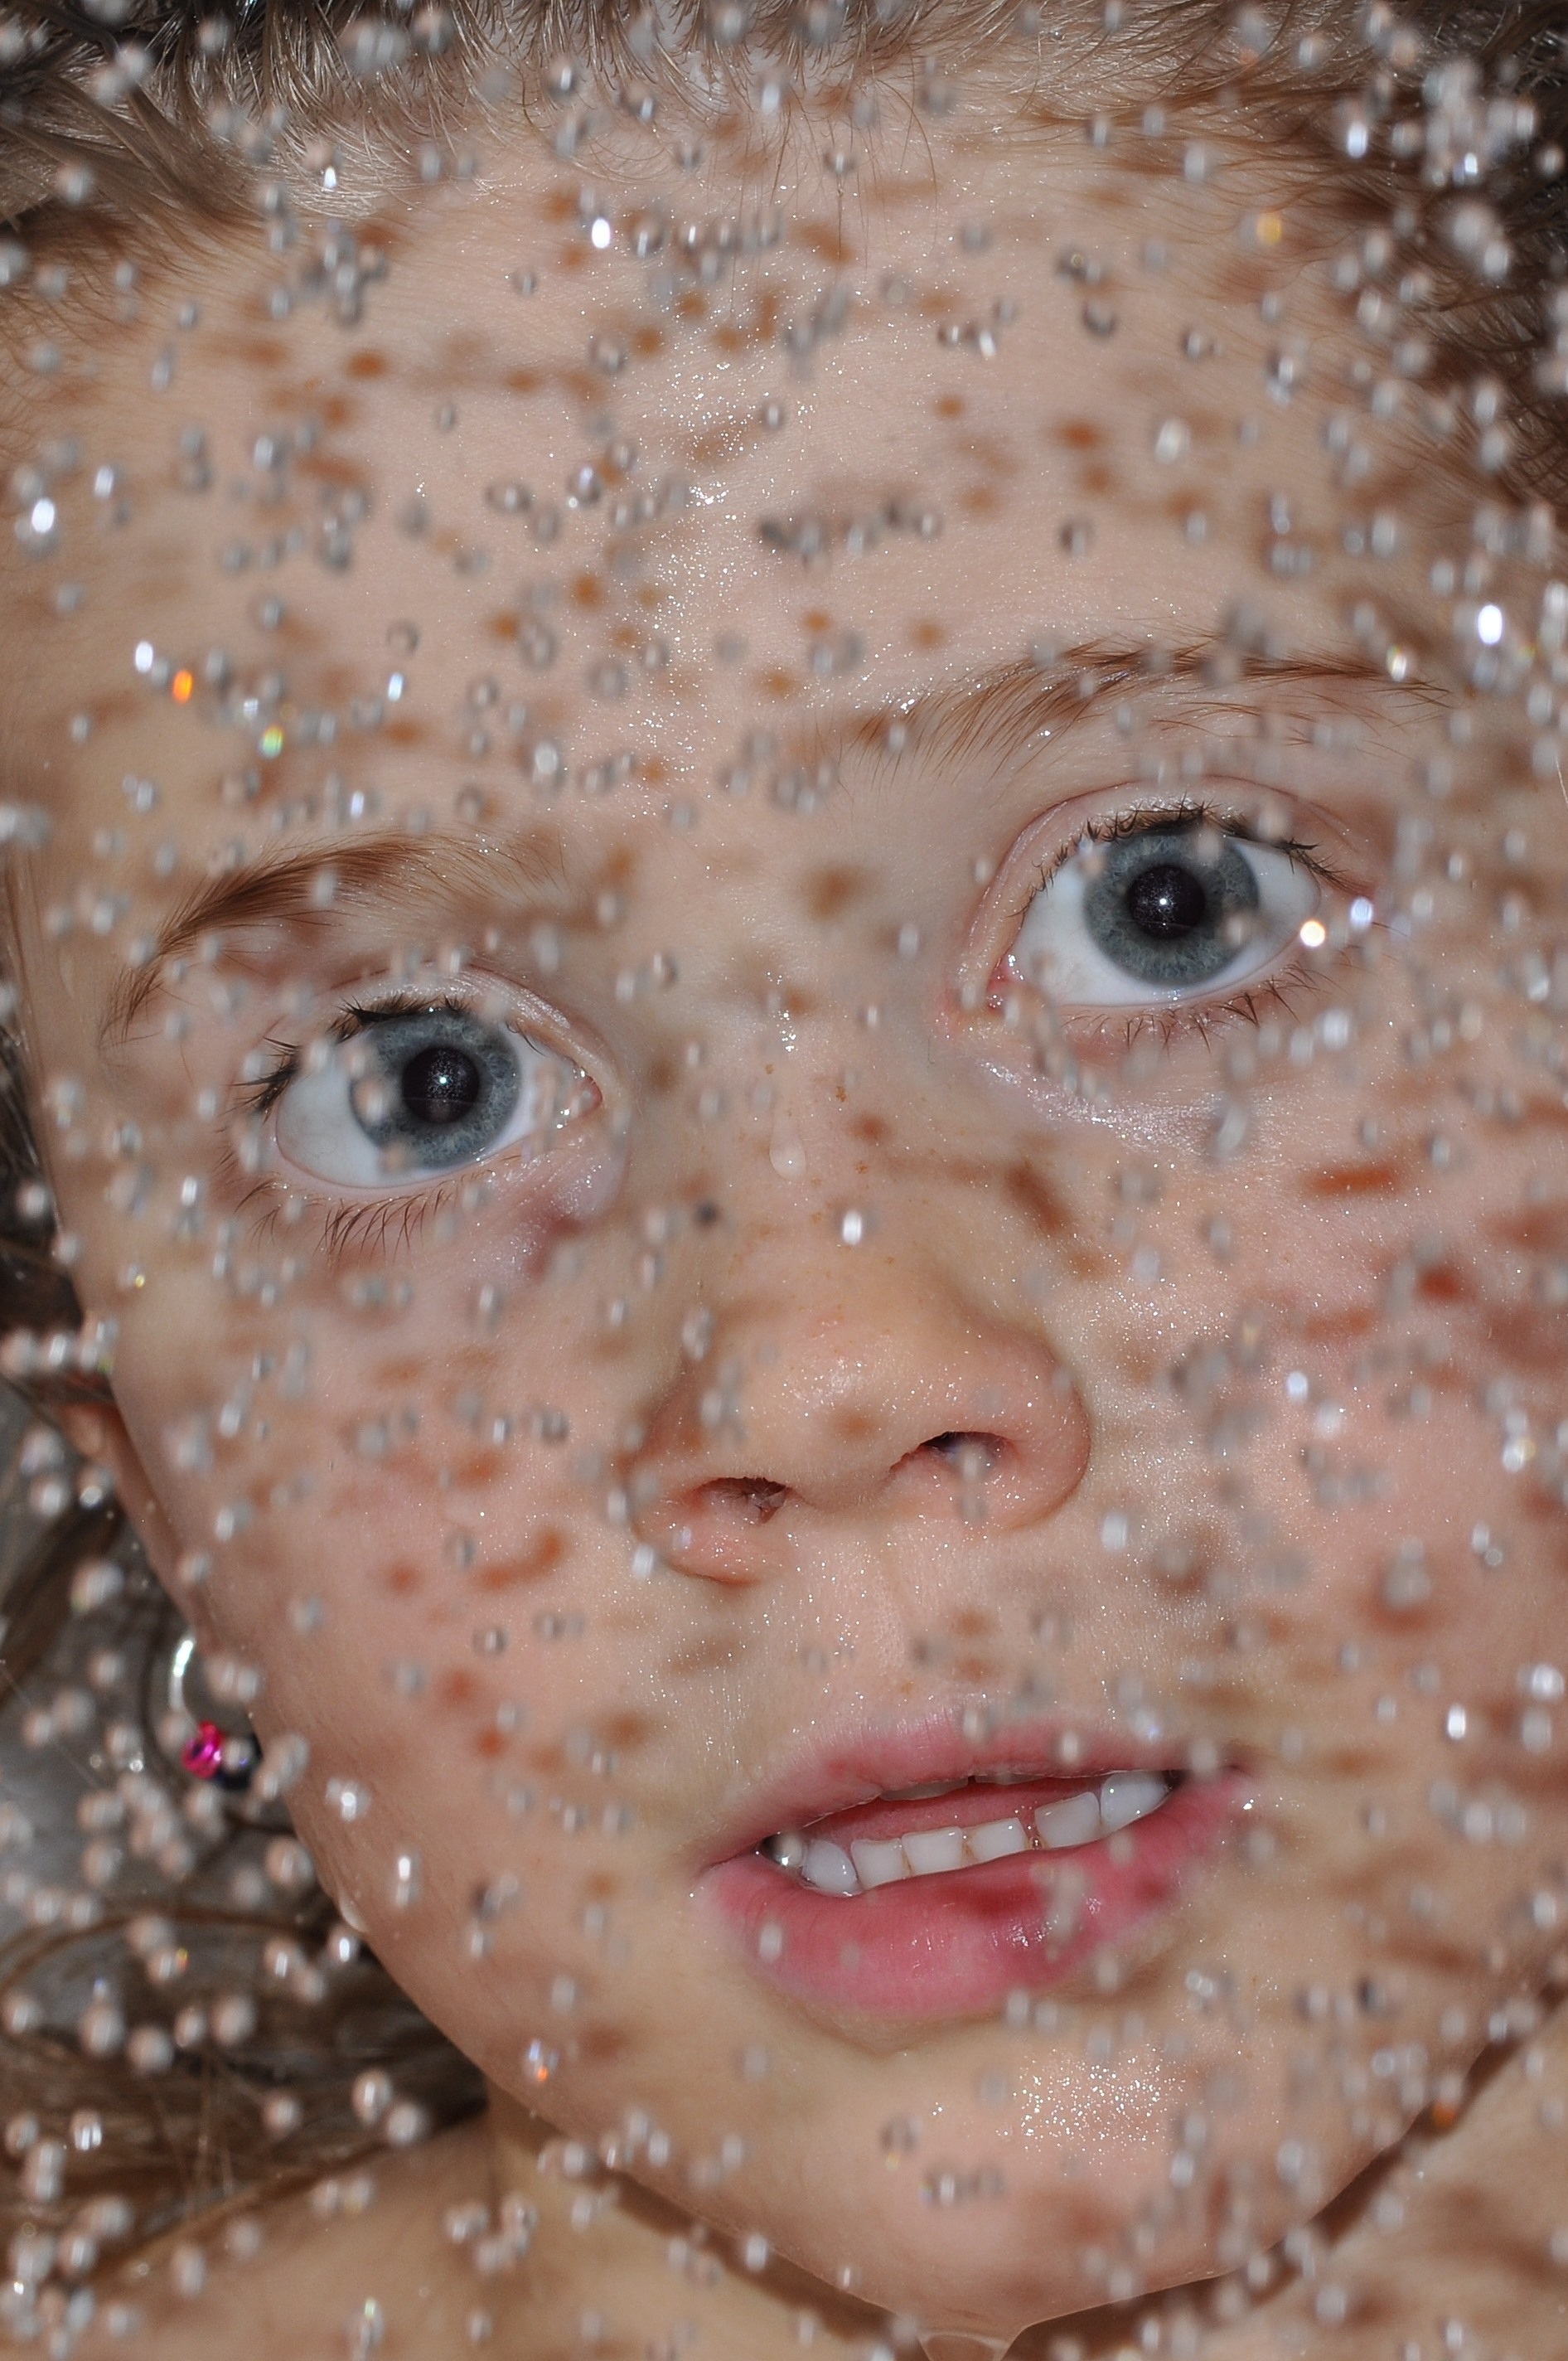
girl, photography, portrait, child, pink, facial expression, lip, mouth, close up, human body, face, nose, eyes, toddler, eye, head, skin, beauty, amazed, organ, drop of water, emotion, shower, surprised, beaded